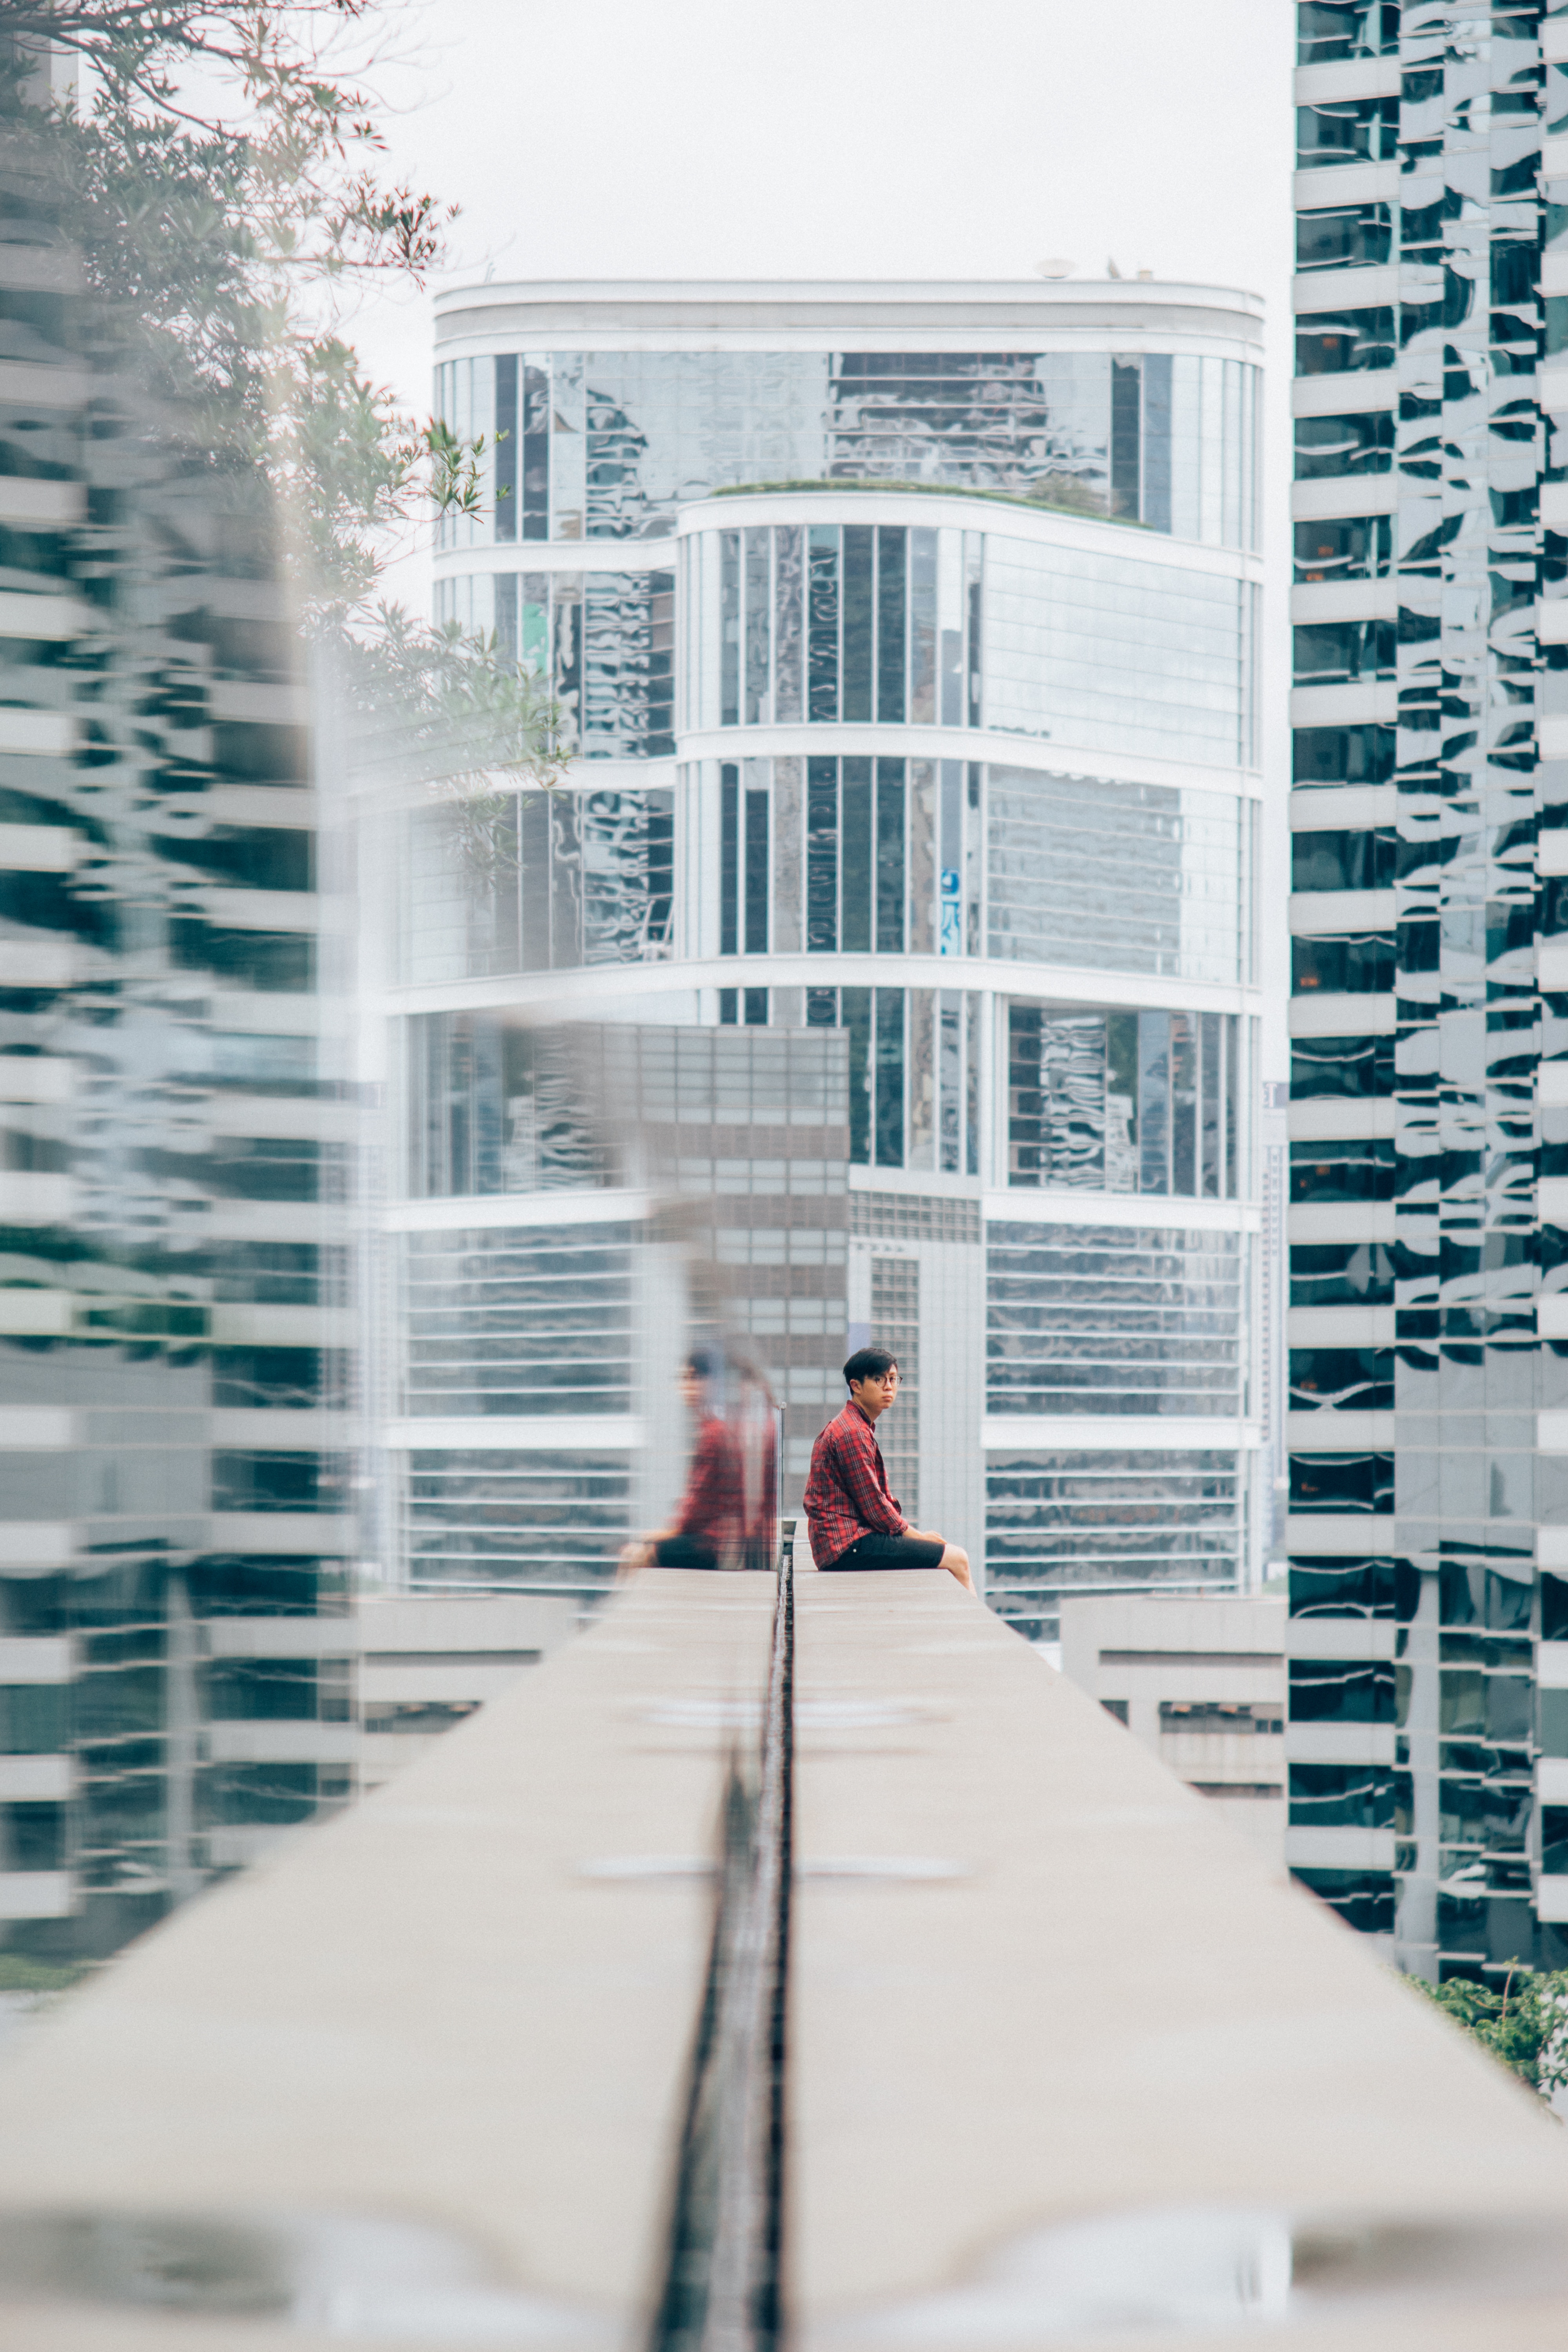
winter, architecture, window, glass, building, facade